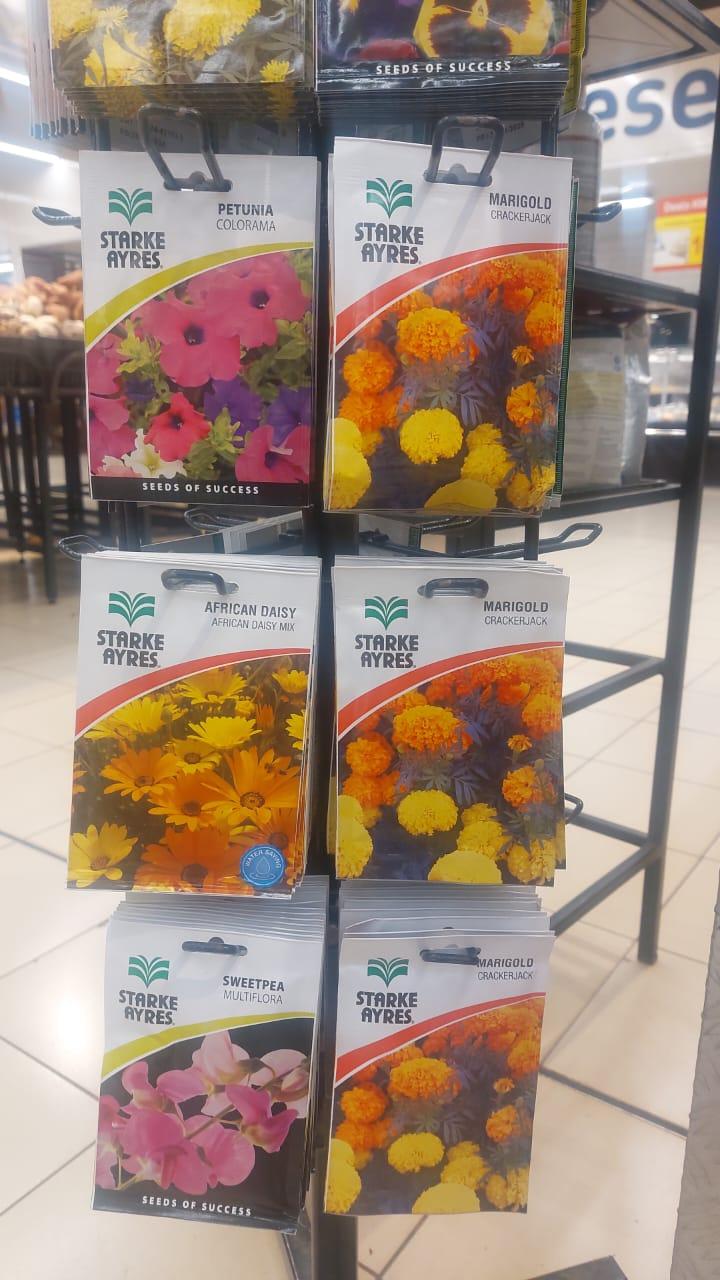
Ndani ya duka ambalo zinapatikana pembejeo za kilimo, mbegu mbalimbali zimewekwa za maua ambayo mengi ni ya kondeni, na wenye bustani ndogondogo za nyumbani hupenda kuyapanda na kuzipamba nyumba zao.